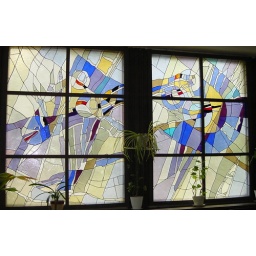
Stain glass windows done in the Soviet period.